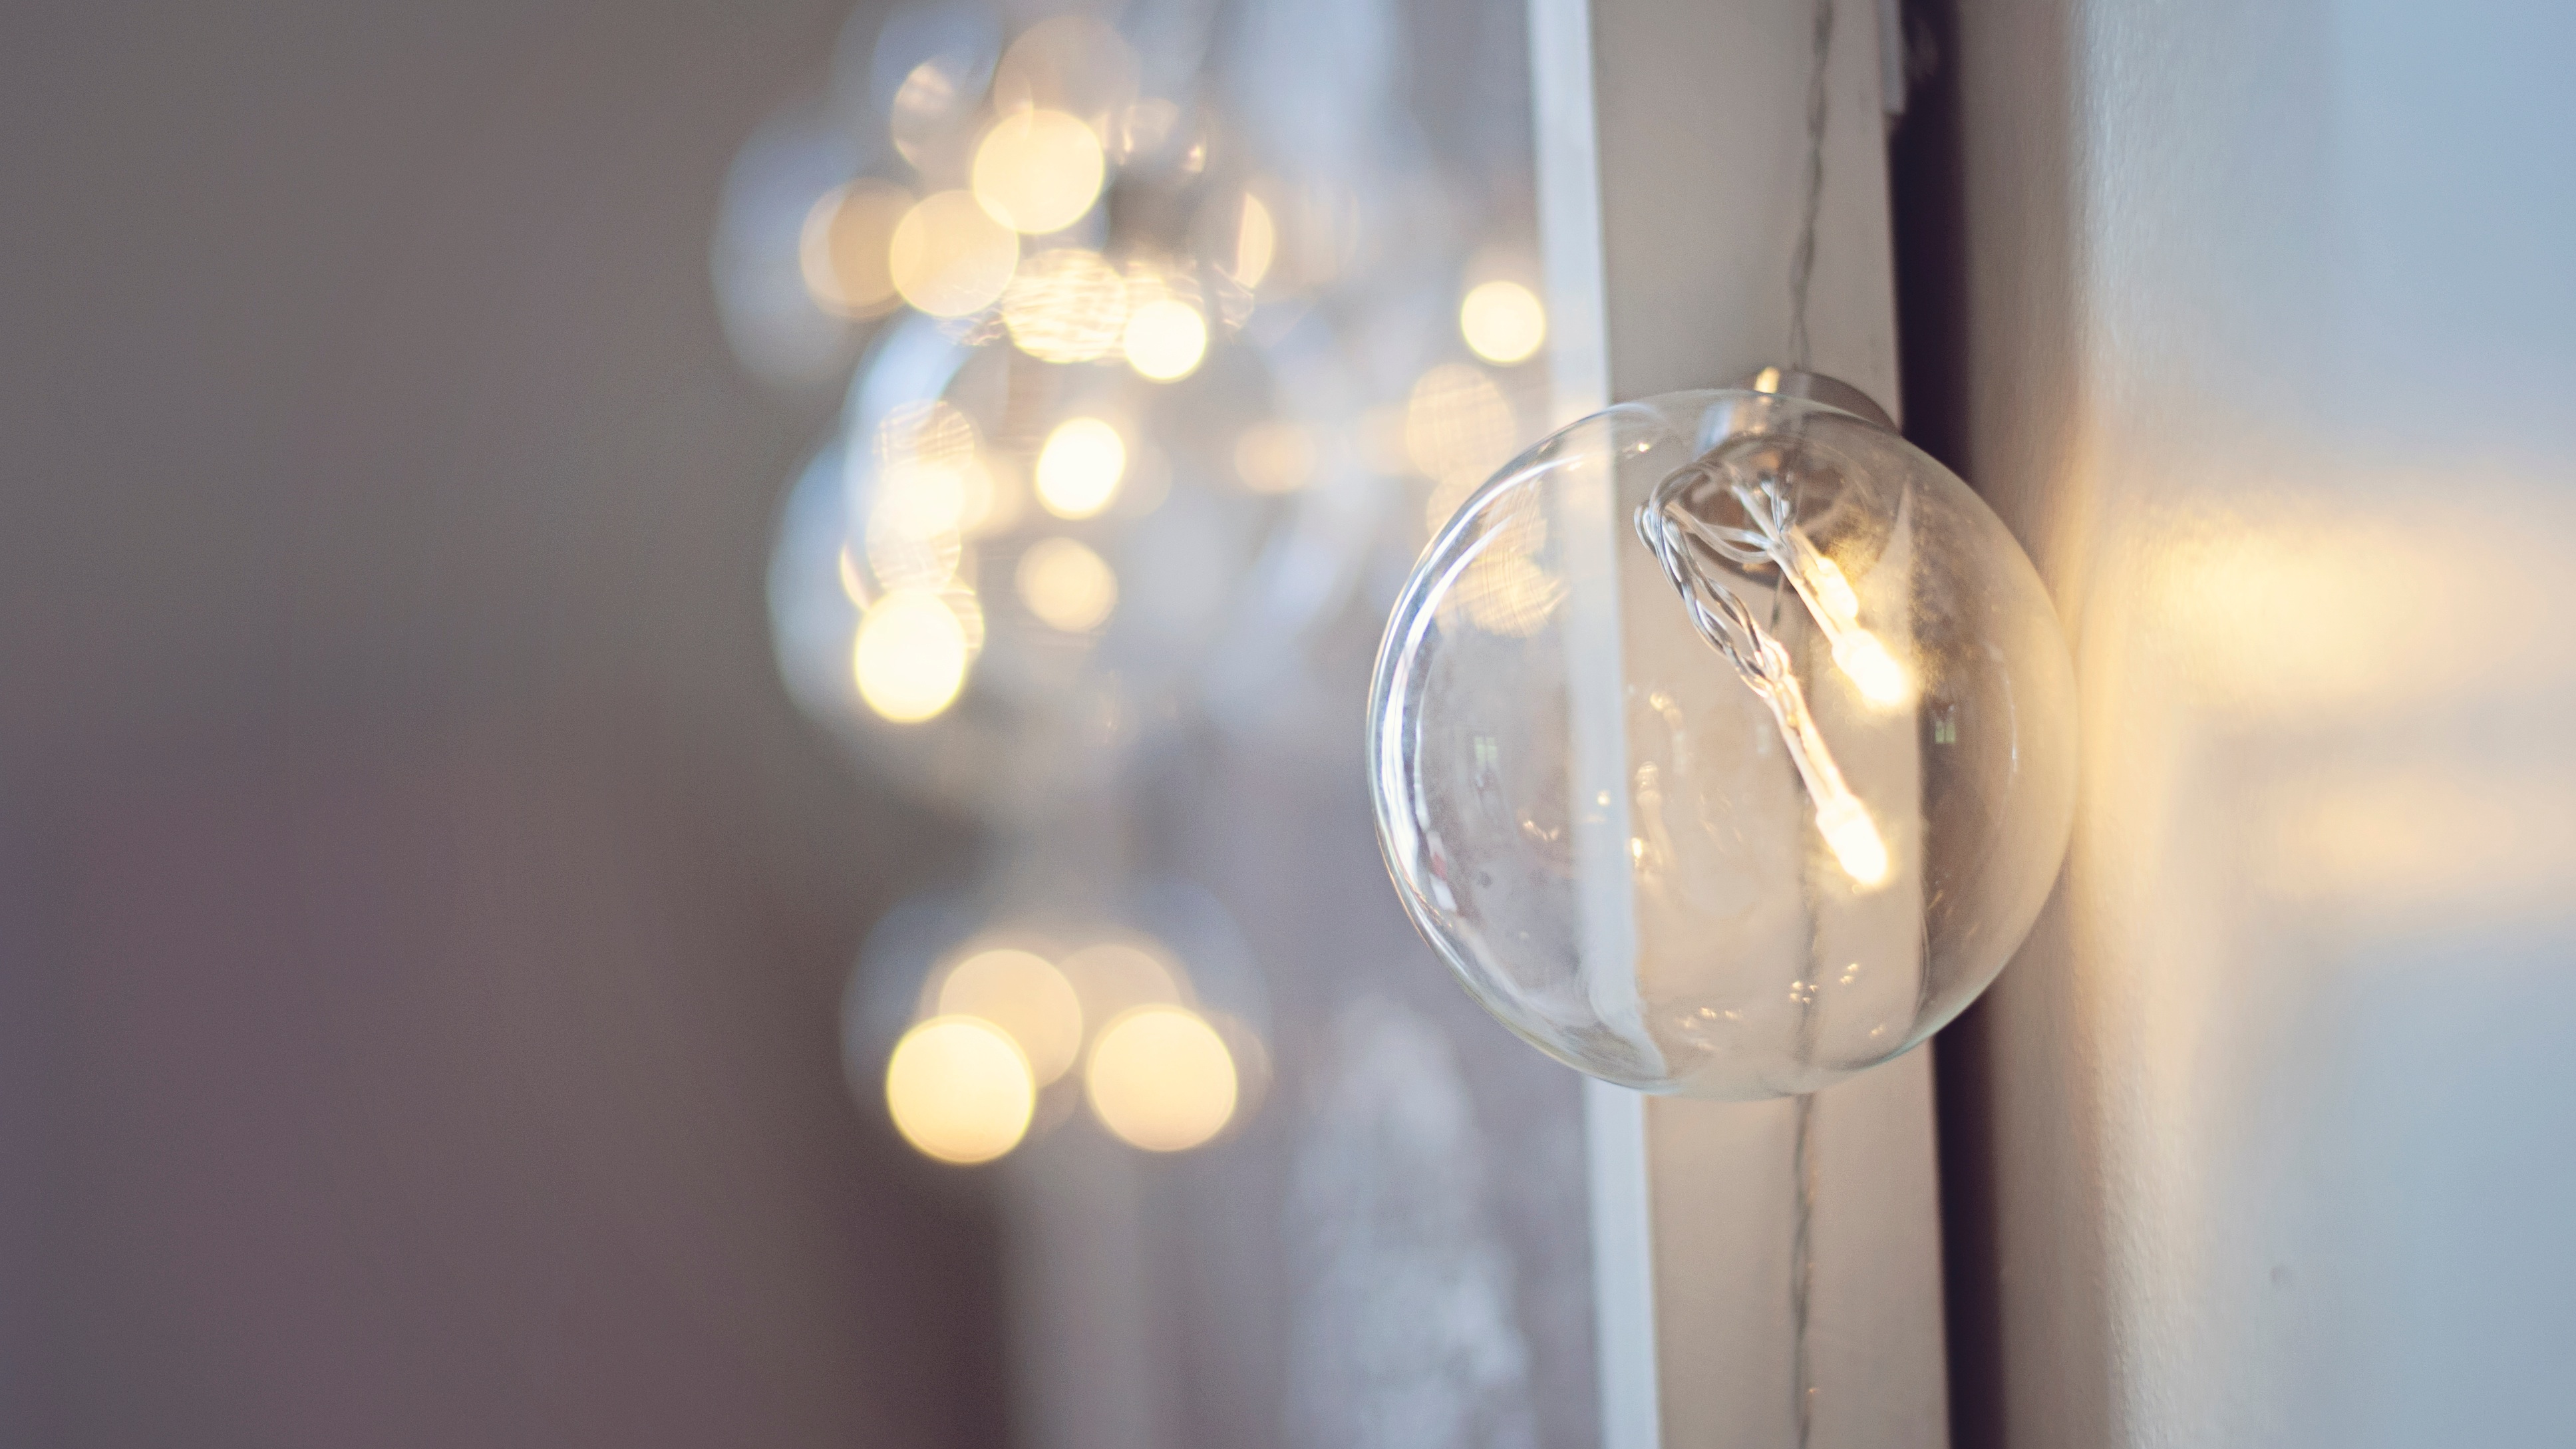
light, white, glass, color, blue, lamp, yellow, lighting, decor, circle, light fixture, macro photography, incandescent light bulb